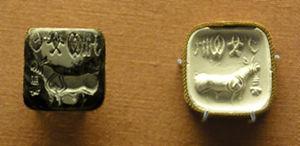
La licorne, parfois nommée unicorne, est une créature légendaire à corne unique. Son origine, controversée, résulte de multiples influences, en particulier de descriptions d'animaux tels que le rhinocéros et l'antilope, issues de récits d'explorateurs. Les premières représentations attestées d'animaux unicornes remontent à la civilisation de l'Indus. Le récit sanskrit d'Ekashringa et les routes commerciales pourraient avoir joué un rôle dans leur diffusion vers le Proche-Orient.